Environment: real
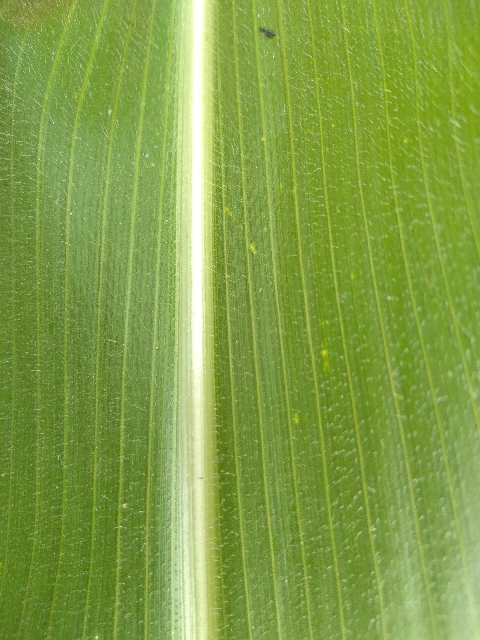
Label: healthy